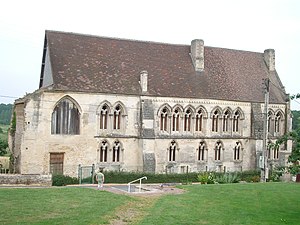
Troarn / Eksterne kilder
St. Martin klosteret i Troarn
Troarn er en kommune i Calvados departmentet i Basse-Normandie regionen i det nordvestlige Frankrig. Byen ligger 14 km øst for Caen ved floden Dive.